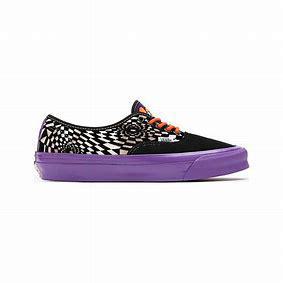
Brand: Vans
Model: UA OG Authentic LX